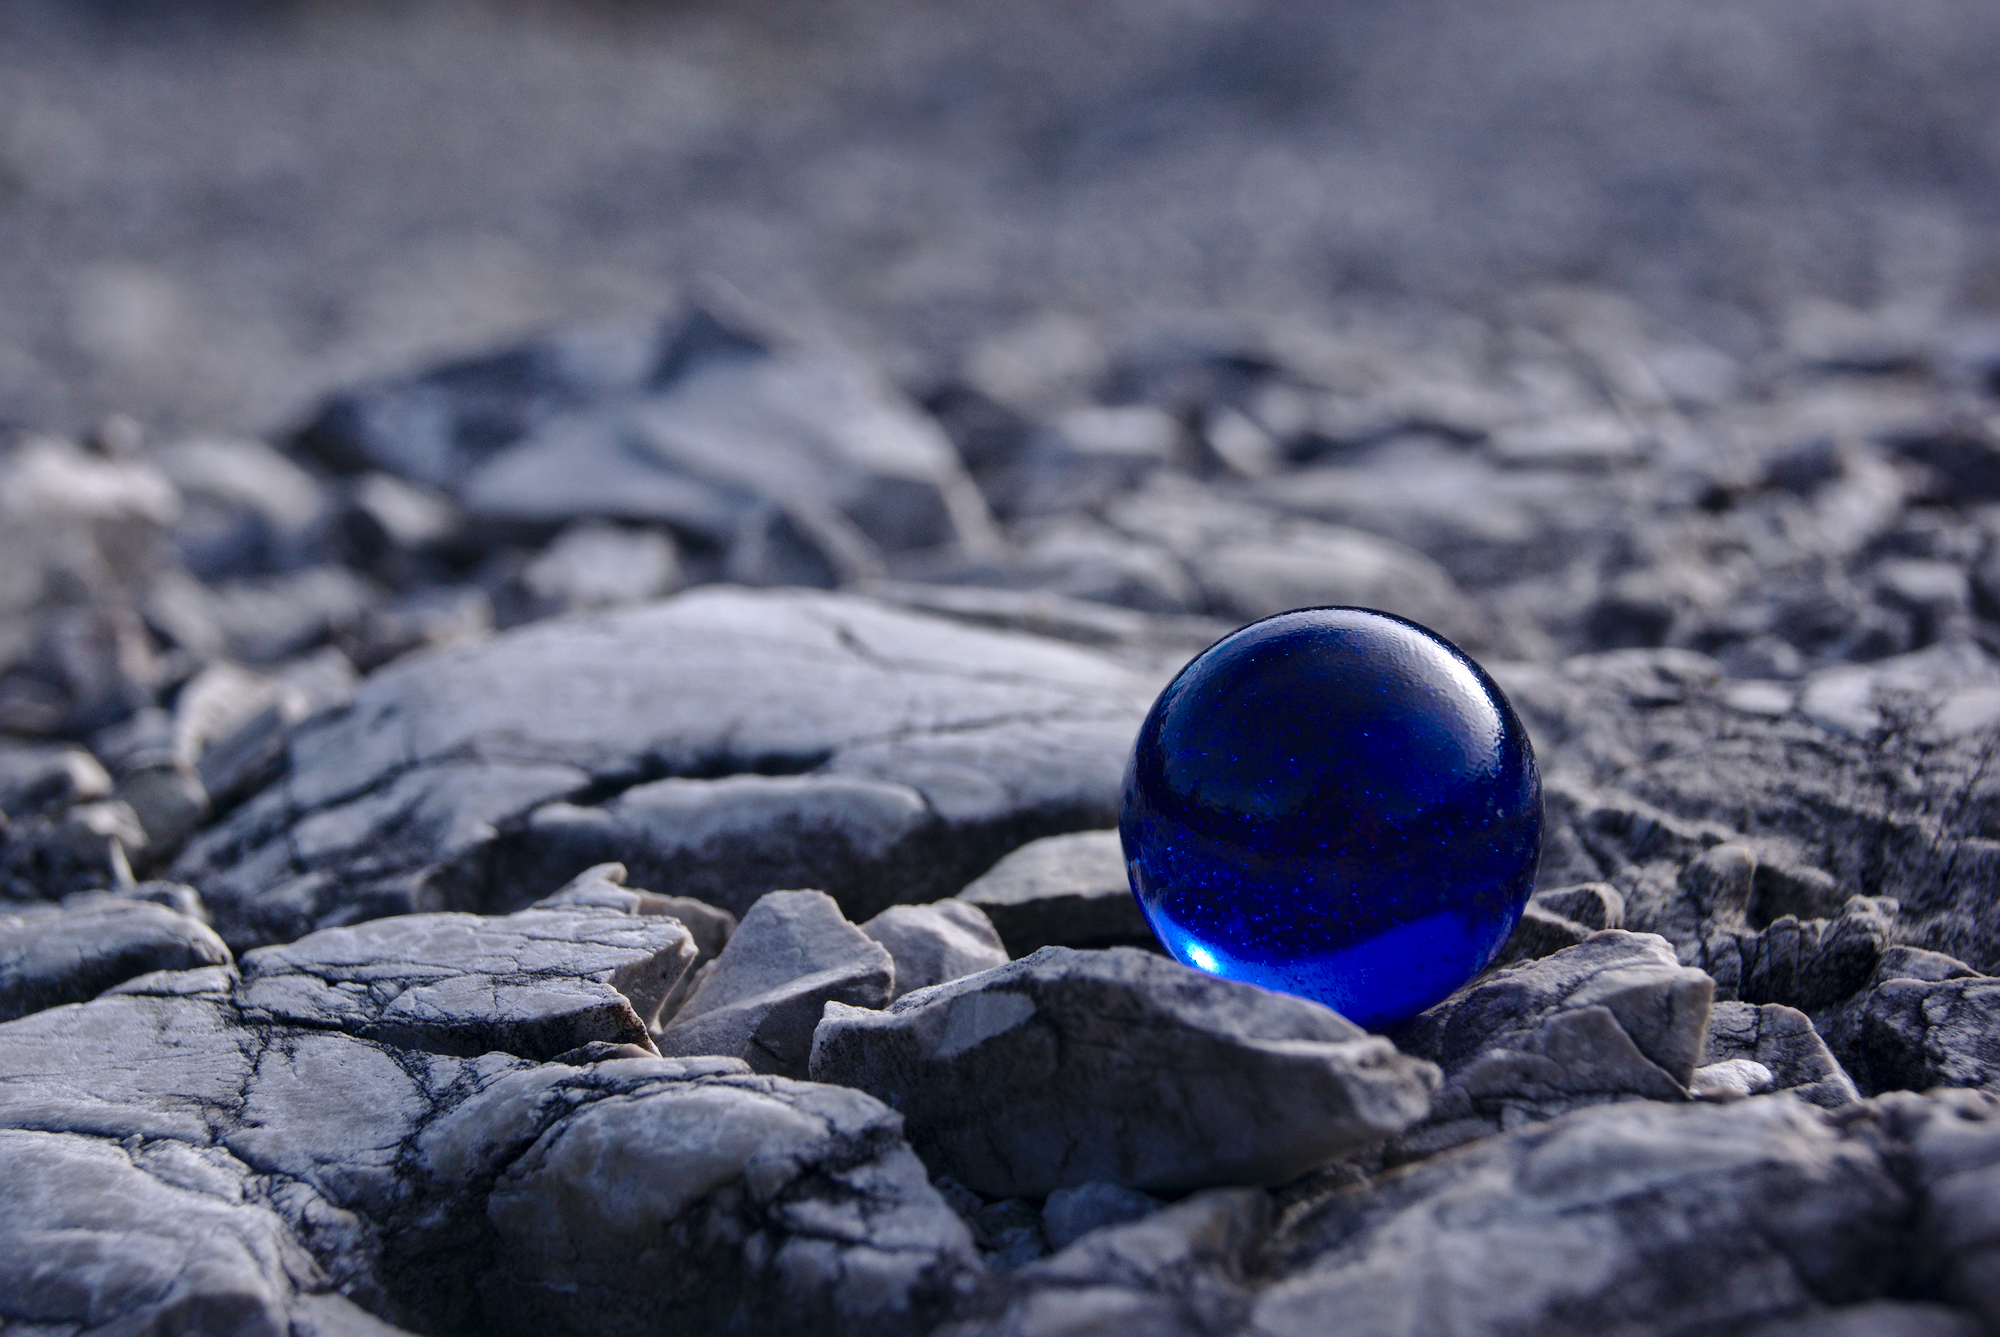
sea, rock, ice, blue, material, rocks, marble, macro photography